Colin McRae Rally 2005

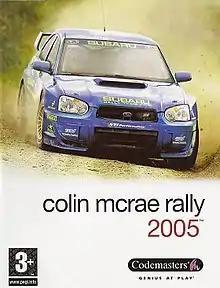
Cover art featuring a Subaru Impreza.

Colin McRae Rally 2005 is a racing video game developed and published by Codemasters.